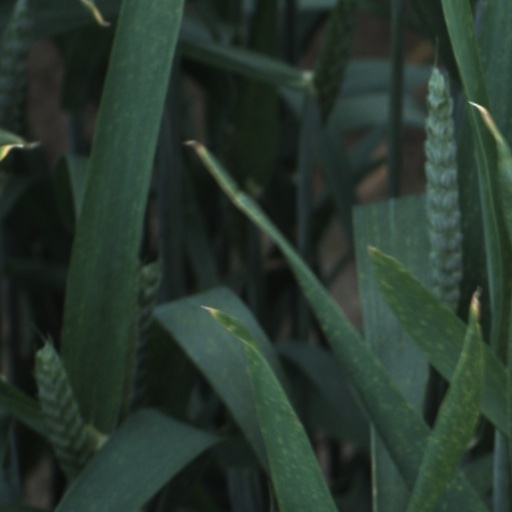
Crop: wheat